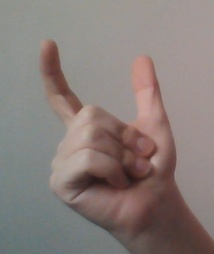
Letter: nun